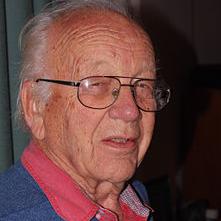
Age: 85